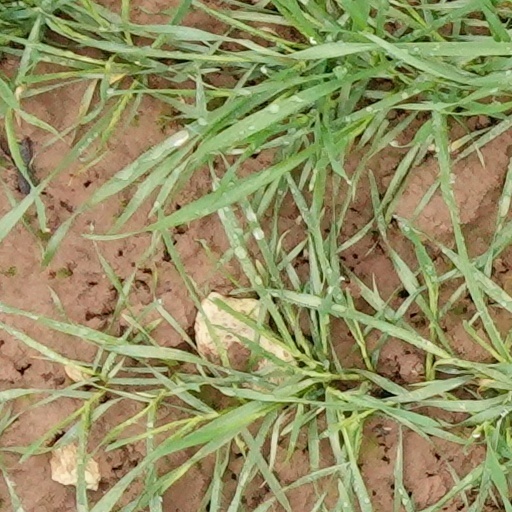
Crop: wheat